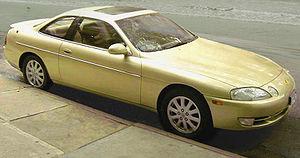
Lexus est un constructeur automobile de luxe, créé en 1989 par le groupe japonais Toyota. C'est la division haut de gamme de Toyota, dont le siège mondial est situé à Aichi, au Japon et possède des quartiers généraux à Bruxelles en Belgique et à Plano au Texas. Les modèles composant la gamme Lexus sont, selon les pays, des modèles issus de la gamme japonaise de Toyota ou des modèles de conception propre à Lexus. L’Europe a toujours eu des modèles conçus par Lexus.